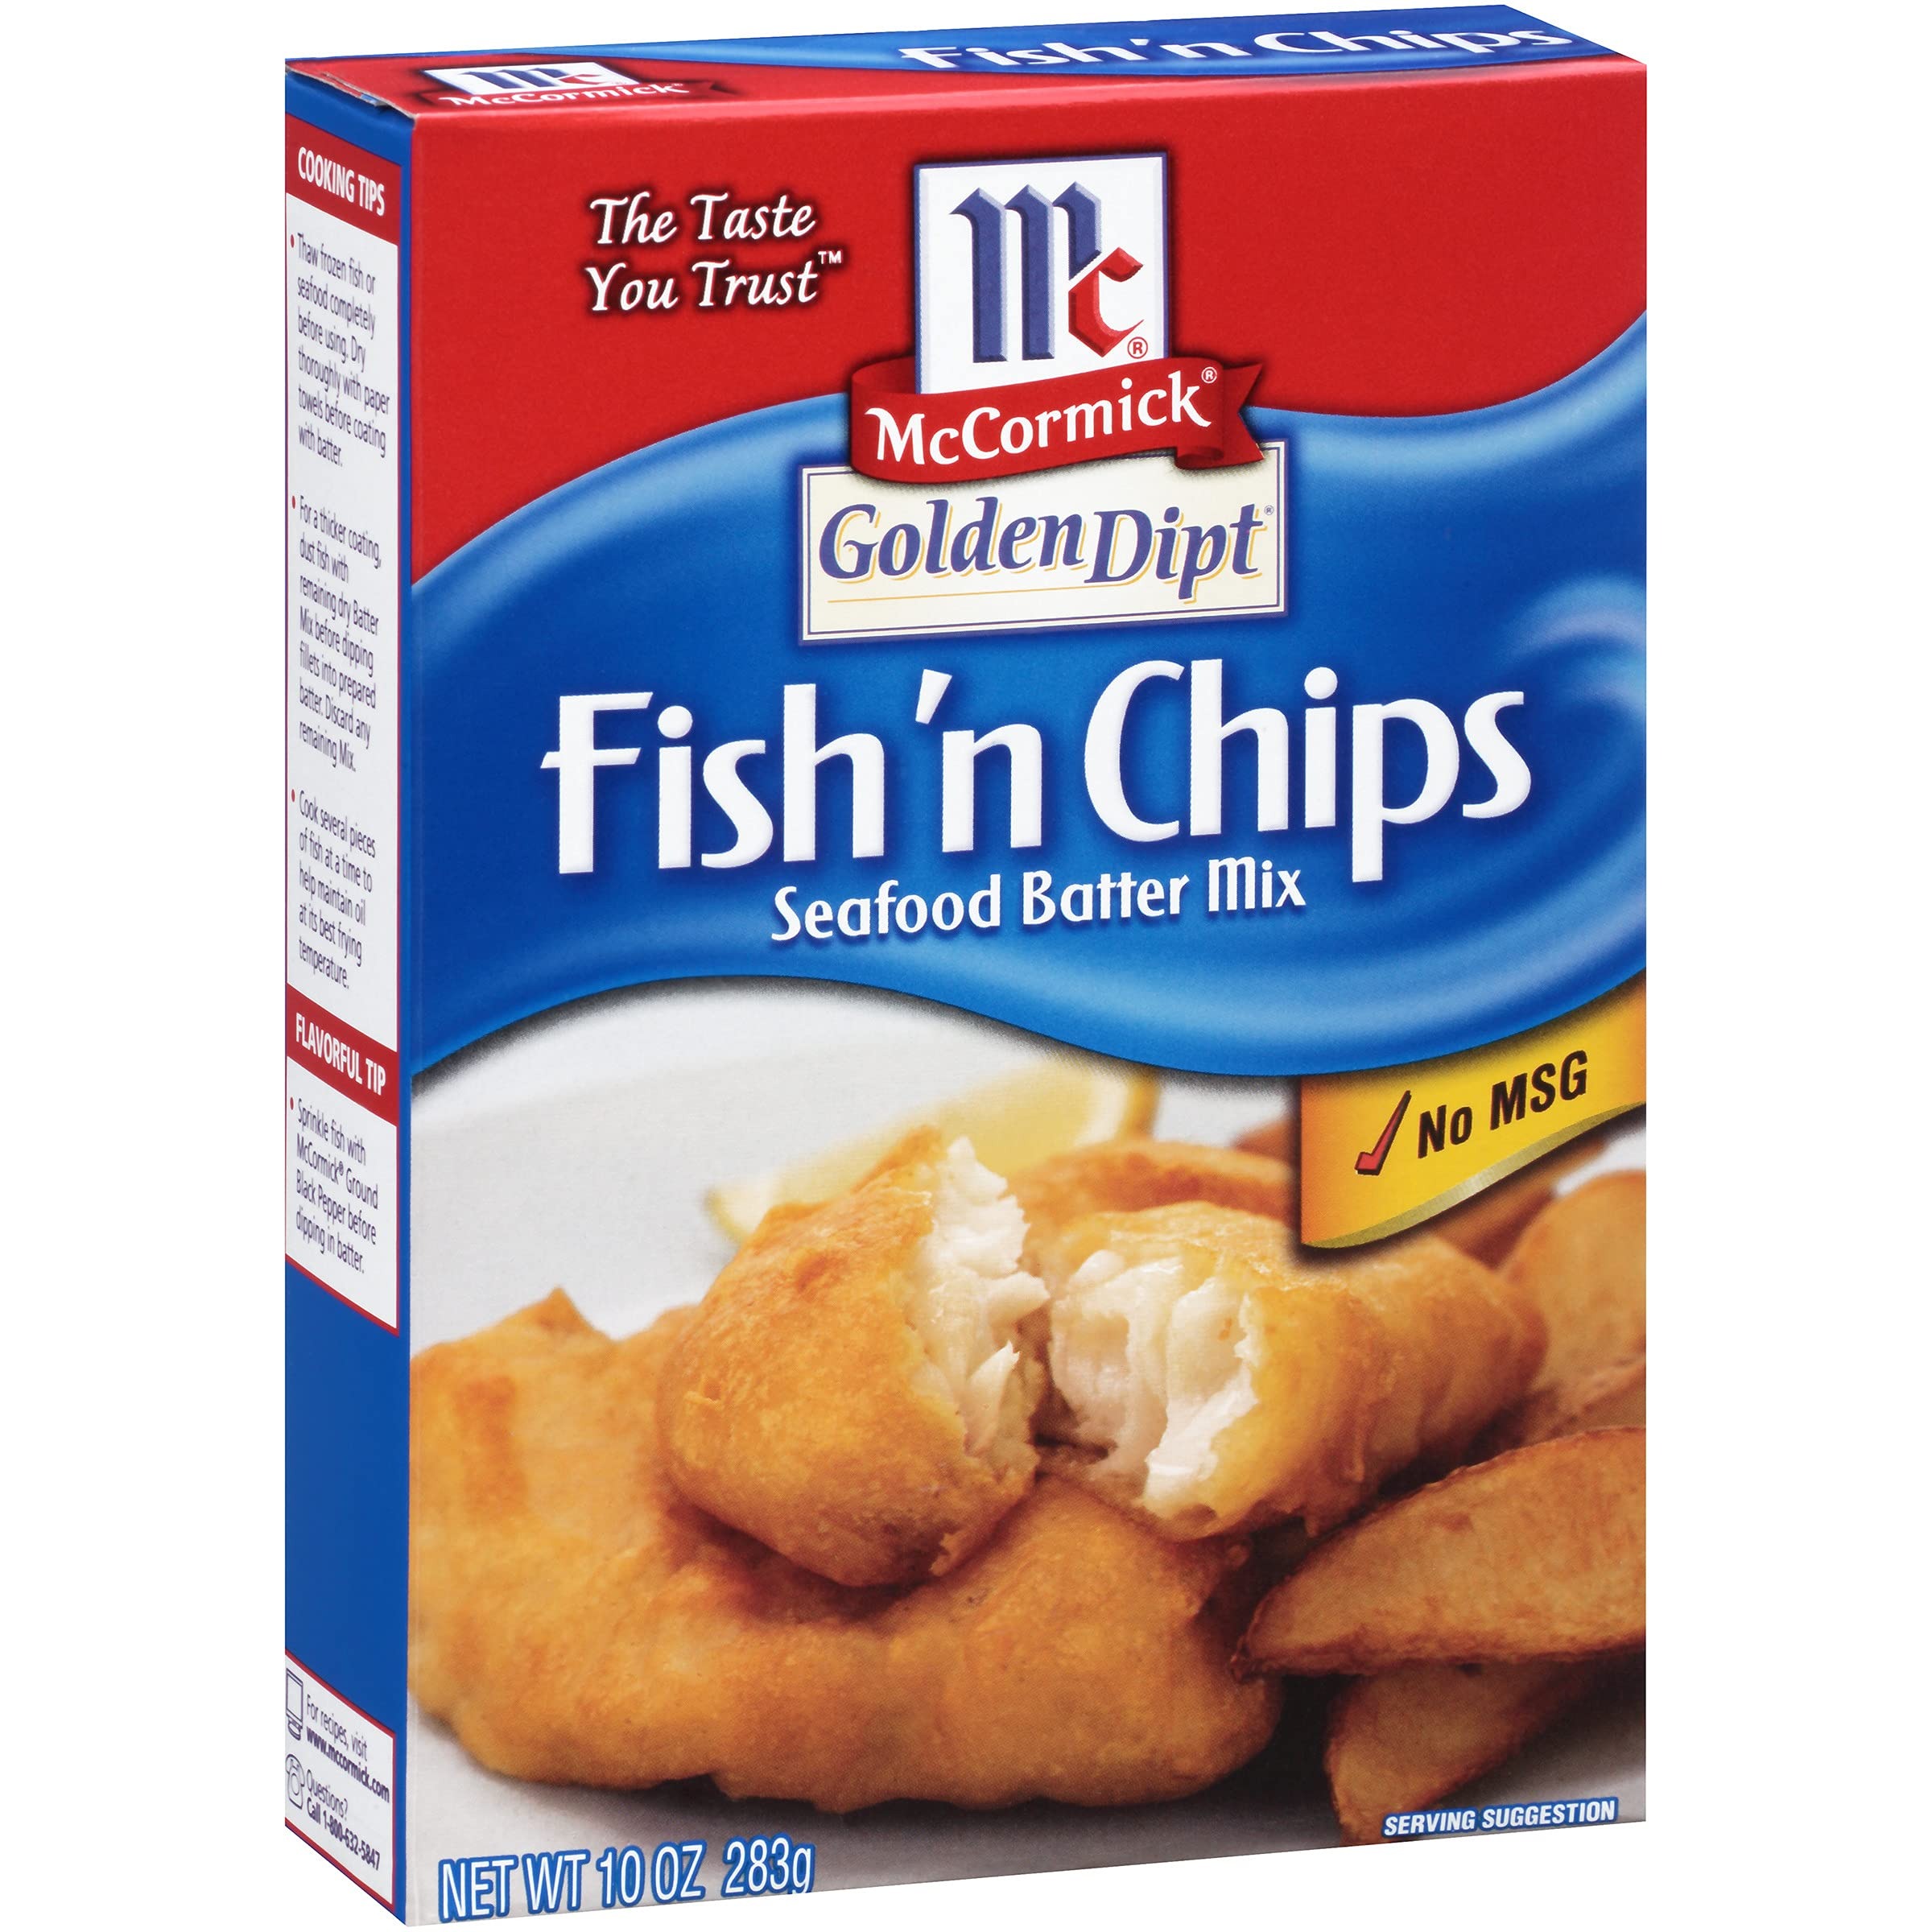
Item Name: McCormick Golden Dipt Fish 'n Chips Seafood Batter Mix, 10 oz (Pack of 8)
Bullet Point 1: Wheat flour-based batter mix features celery seed and pepper to seal in juices
Bullet Point 2: 3 easy steps: combine with water, dip, then fry for crispy golden crunch
Bullet Point 3: This popular mix adds flavor to battered cod, flounder, tilapia and trout
Bullet Point 4: Create English Style Fish ‘n Chips with cod and serve with fries
Bullet Point 5: Cook battered seafood in deep fryer, large heavy skillet, or saucepan
Value: 80.0
Unit: Ounce

Price: 22.97